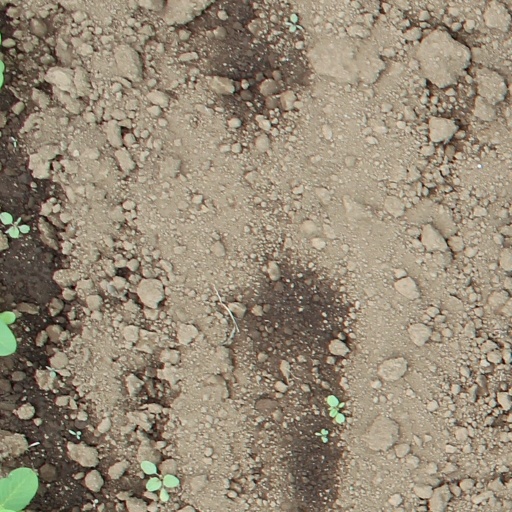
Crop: soybean